Josep Borrell

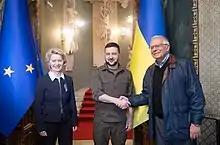
EU High Representative Josep Borrell with Ukrainian President Volodymyr Zelenskyy and European Commission President Ursula von der Leyen in Kyiv in April 2022

On 2 July 2019, President of the European Council Donald Tusk announced that the European Council would nominate Josep Borrell as High Representative of the Union for Foreign Affairs and Security Policy. The portfolio had been reportedly beefed up with additional responsibilities in humanitarian aid, support of development policies in Africa and the external dimension of immigration. Also in July 2019, he announced the acquisition of double Argentine–Spanish citizenship, assumed on 18 July 2019, thus gaining the citizenship his father was born with. He passed the hearing before the European Parliament Committee on Foreign Affairs (AFET) on 7 October 2019. His nomination was green-lighted the next day by a vote of AFET members.